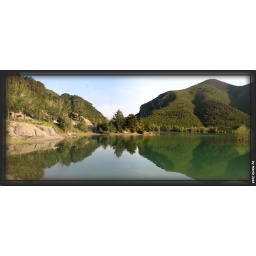
water mirror in arguis